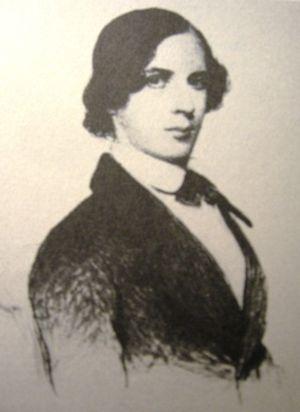
Les poètes de cette liste sont nés aux États-Unis, ou ont publié la majeure partie de leurs œuvres lorsqu'ils vivaient aux États-Unis.